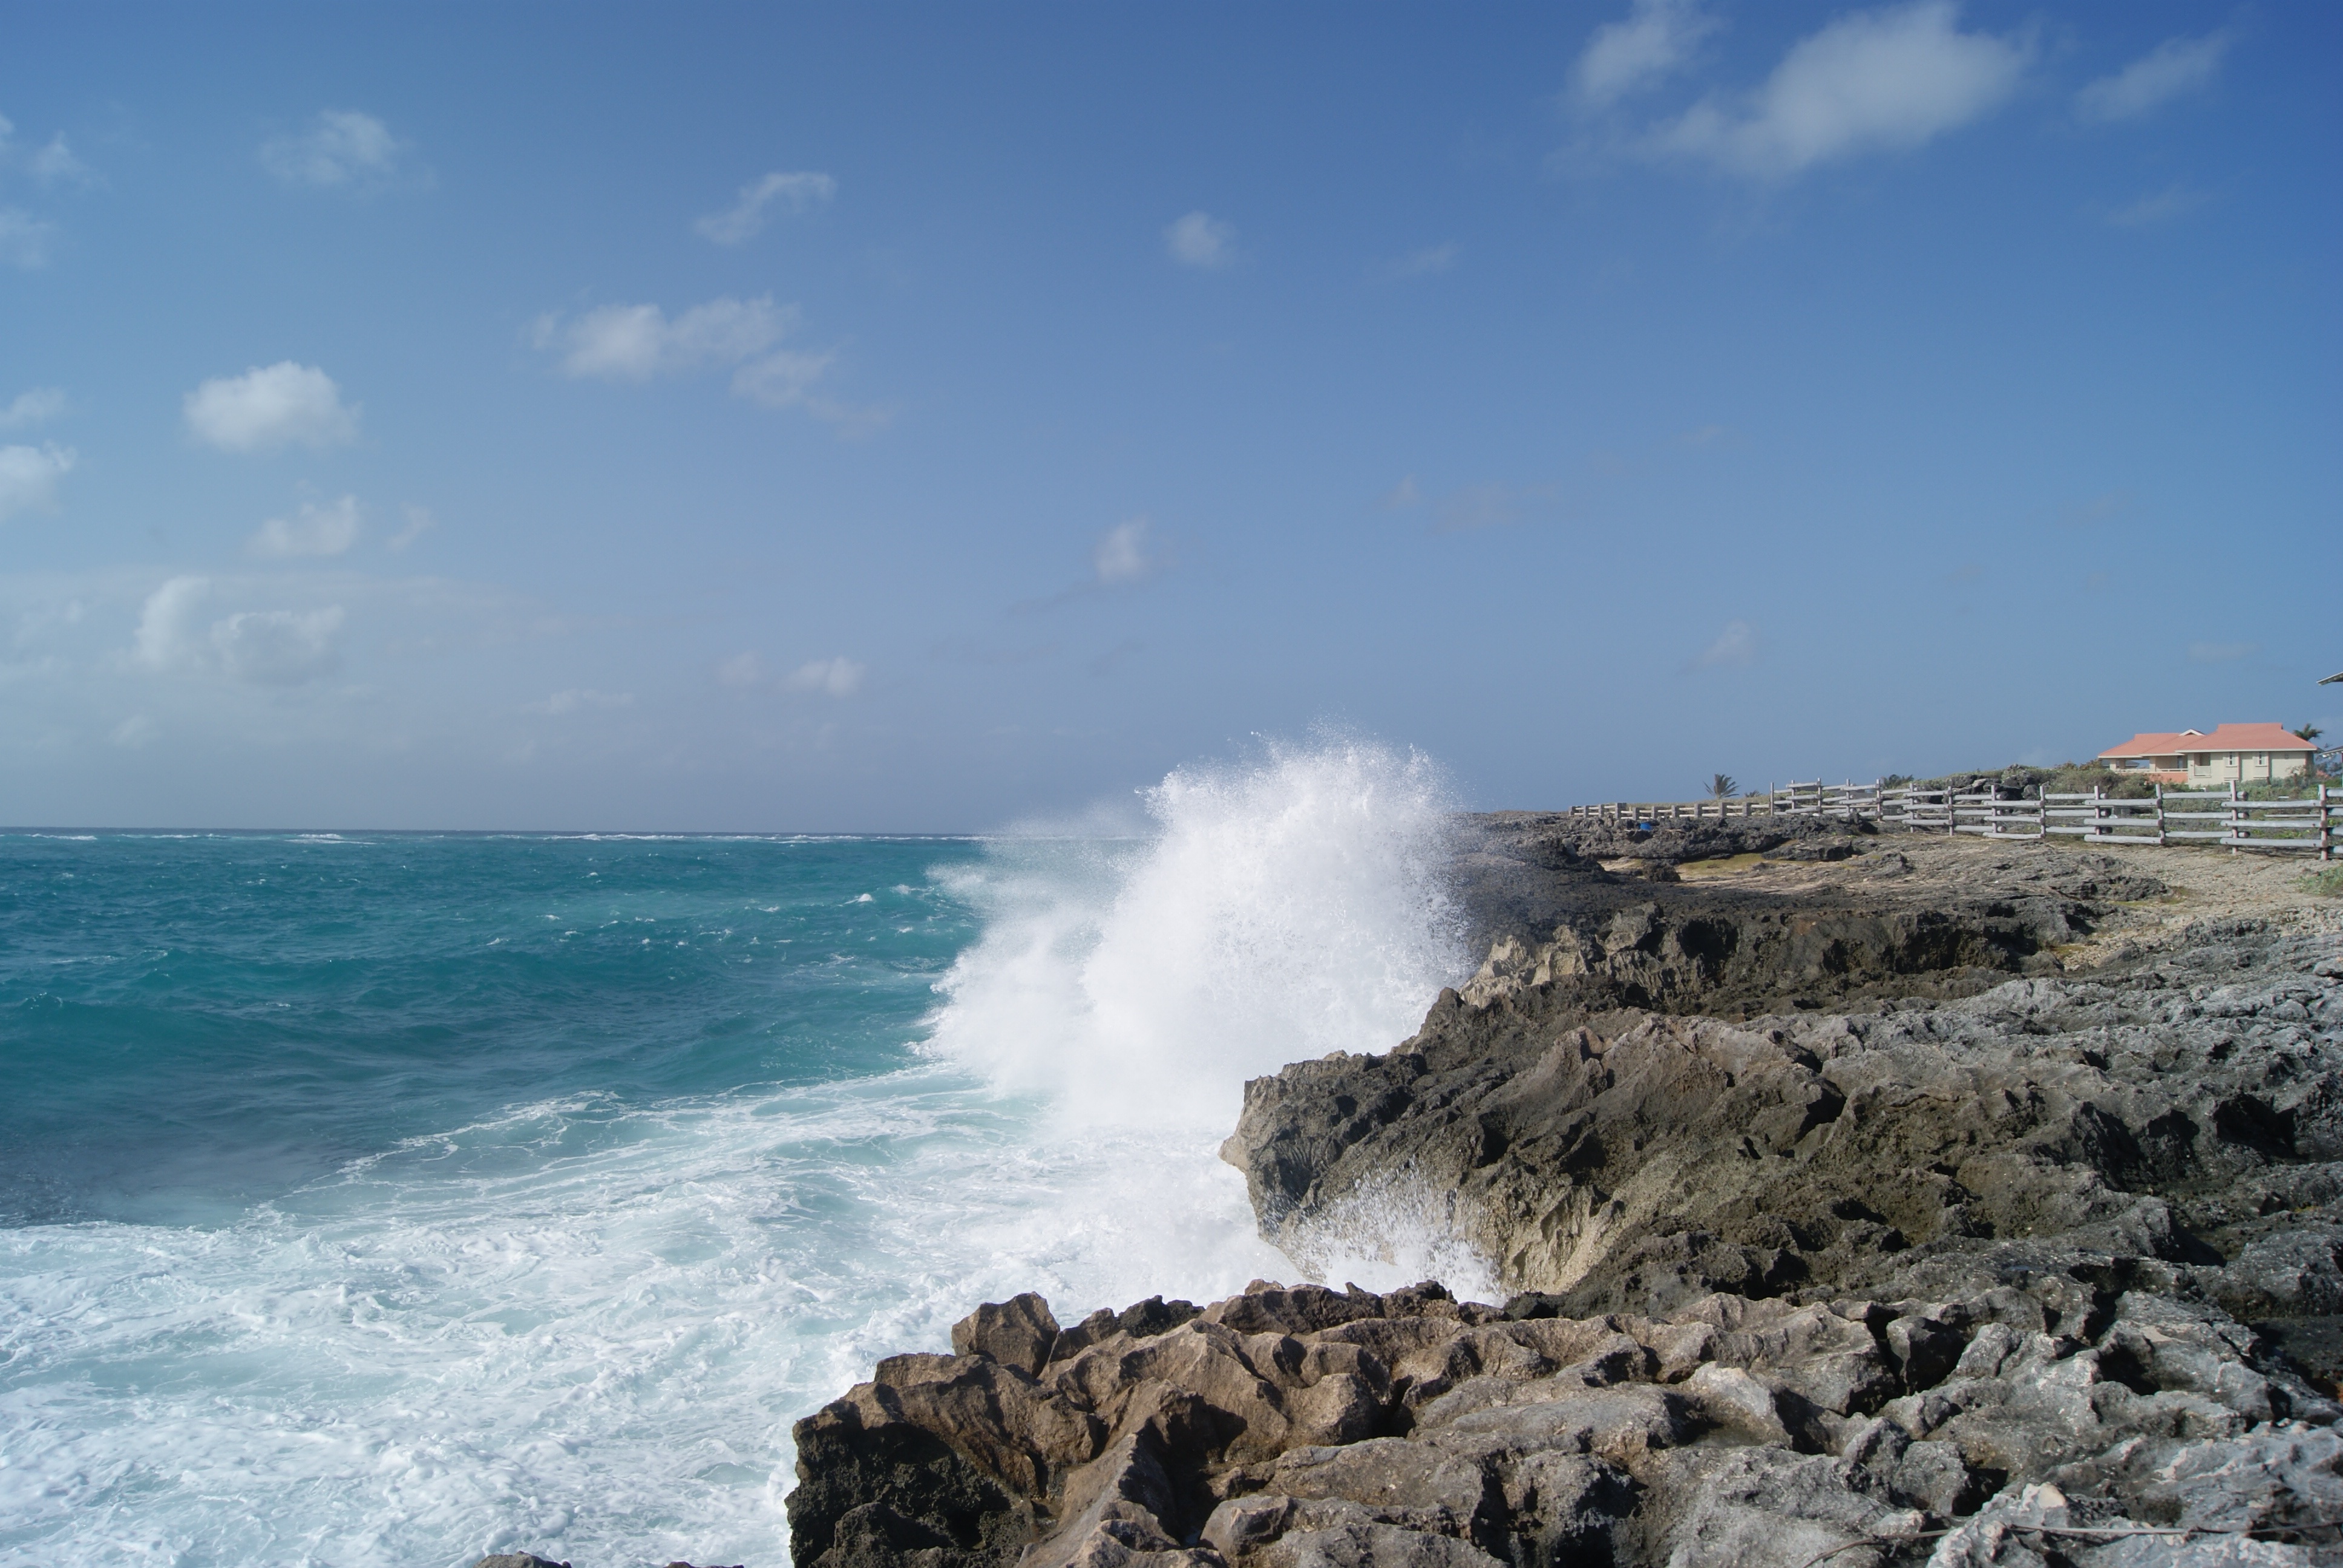
beach, sea, coast, sand, rock, ocean, horizon, cloud, shore, wave, vacation, cliff, cove, bay, terrain, material, body of water, cape, wind wave